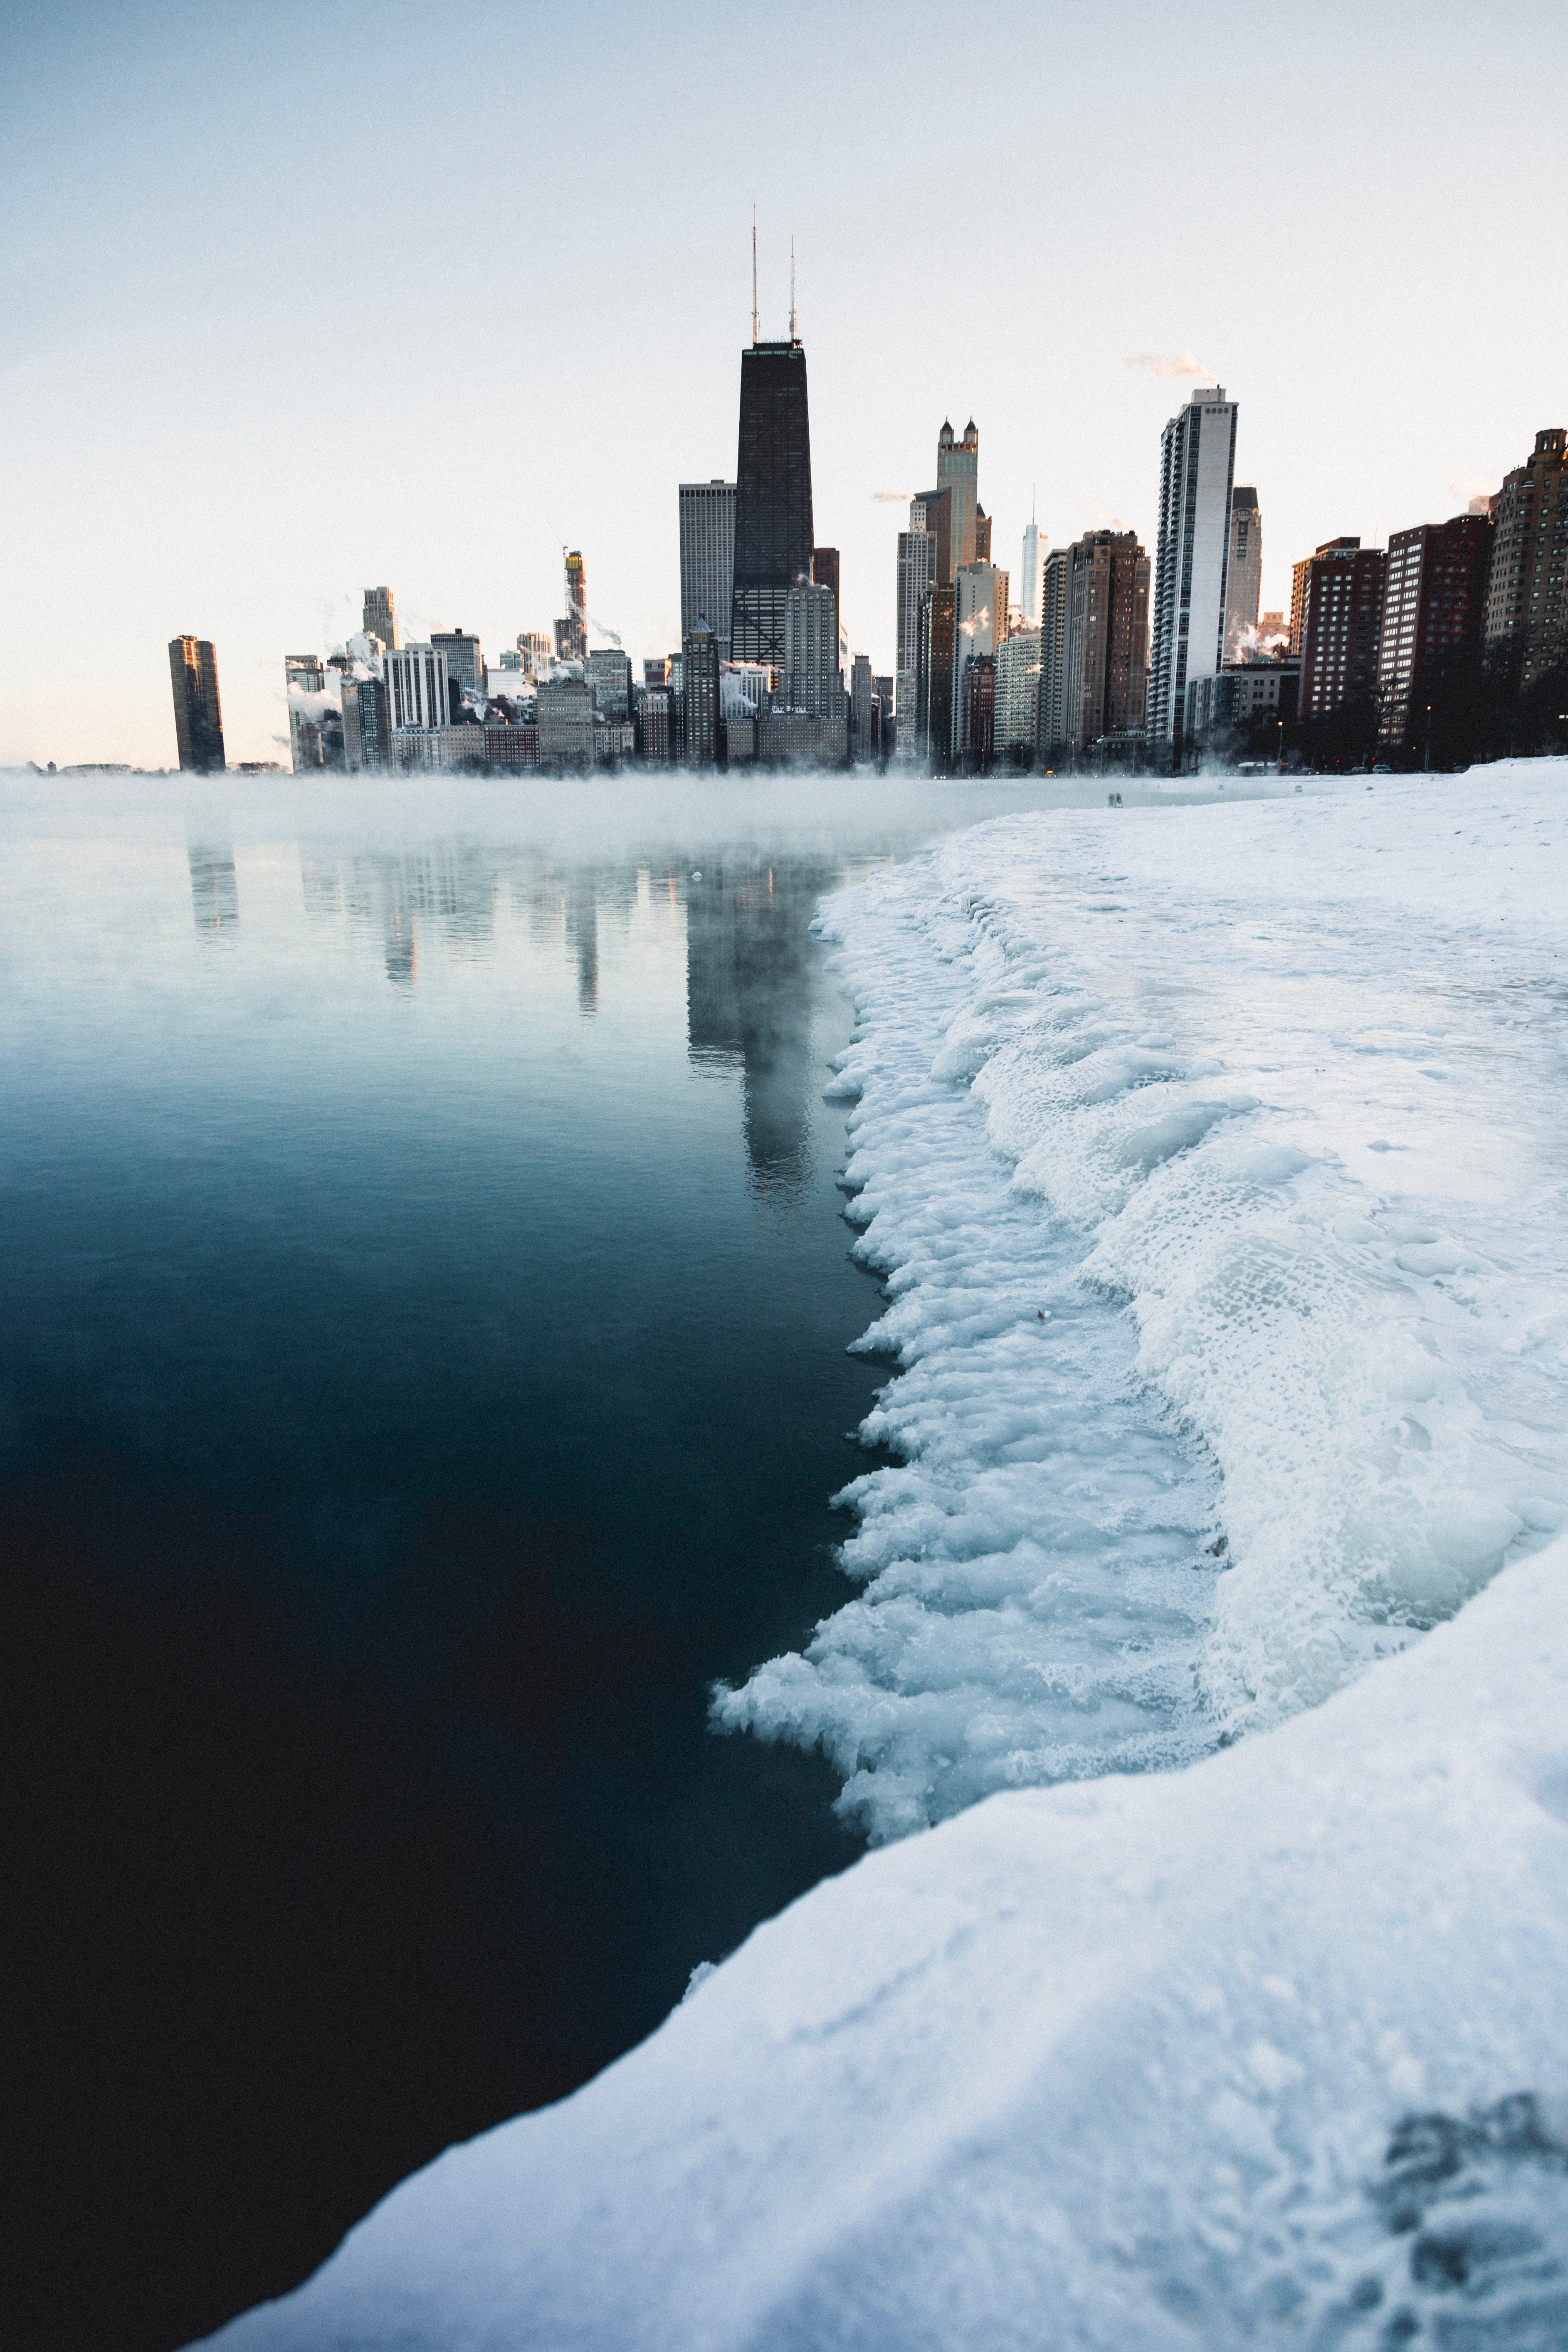
cityscape, city, skyline, sky, winter, water, freezing, human settlement, daytime, urban area, skyscraper, reflection, snow, ice, metropolis, metropolitan area, horizon, sea, river, ocean, photography, downtown, sea ice, landscape, building, world